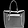
Label: Bag